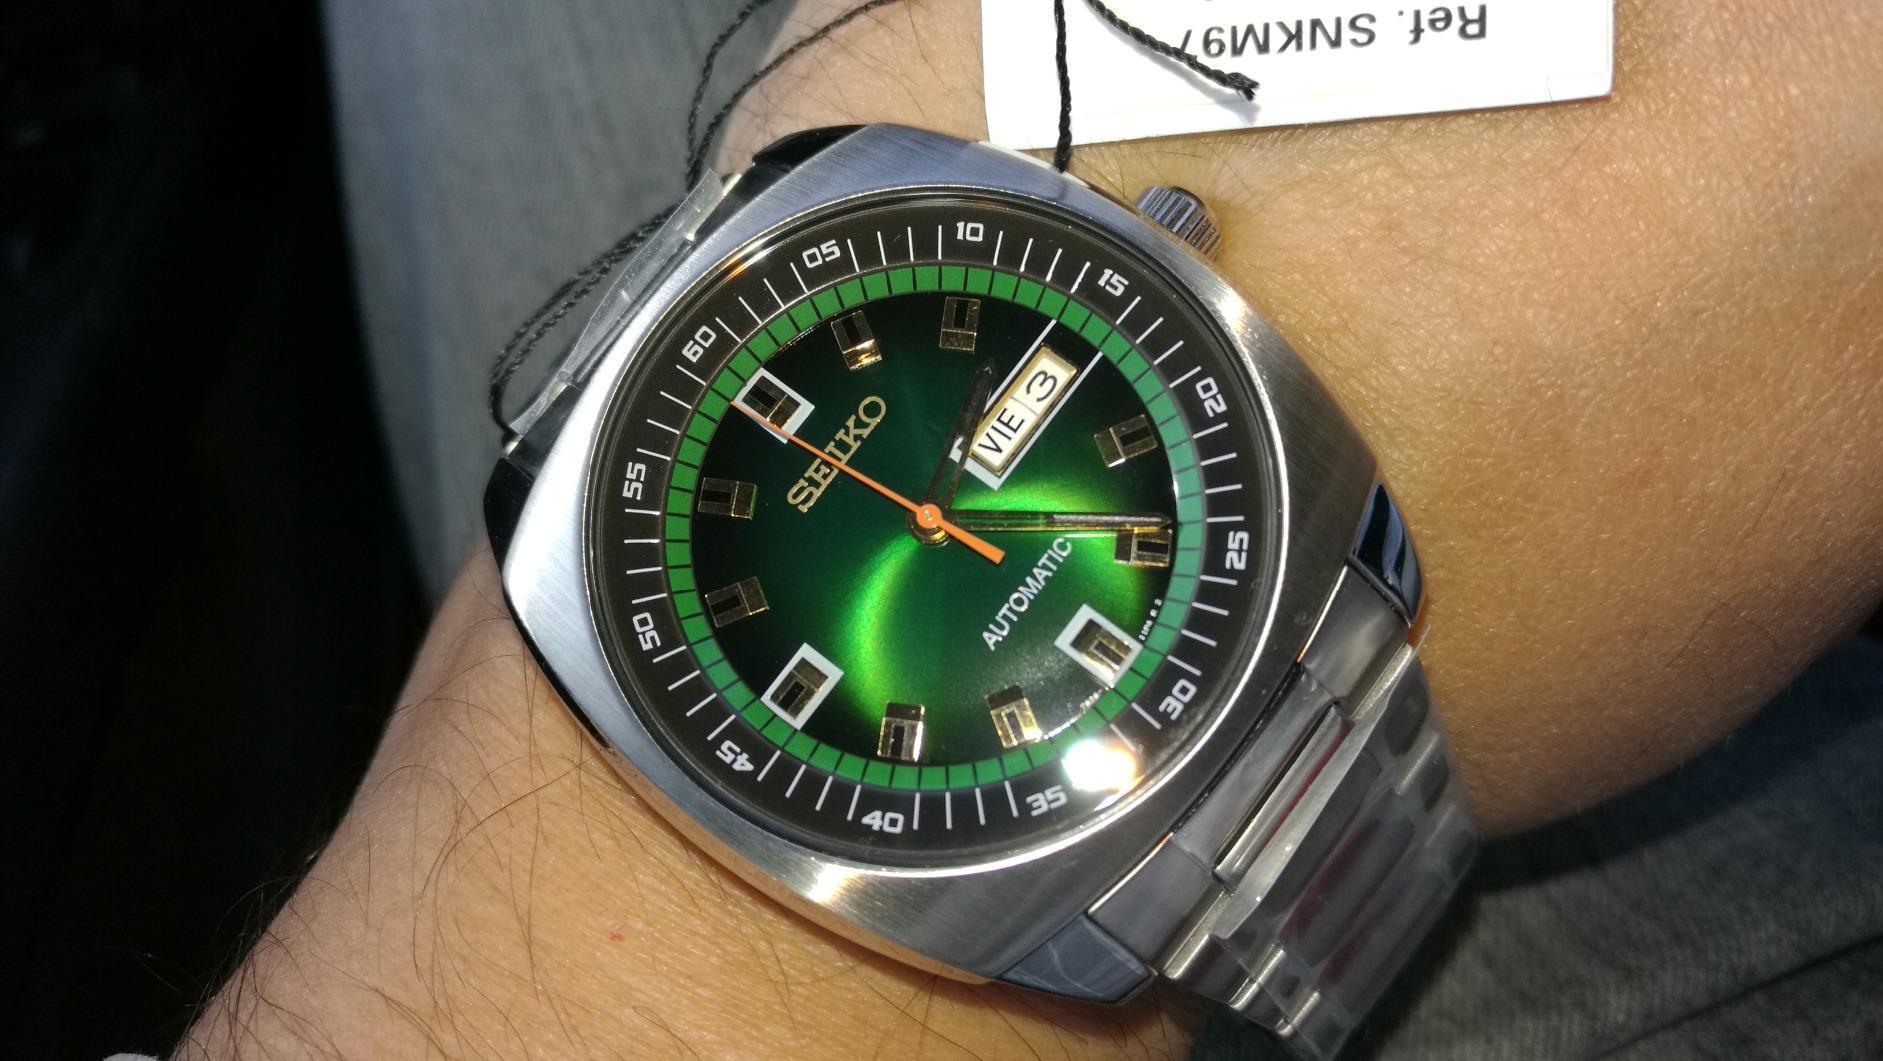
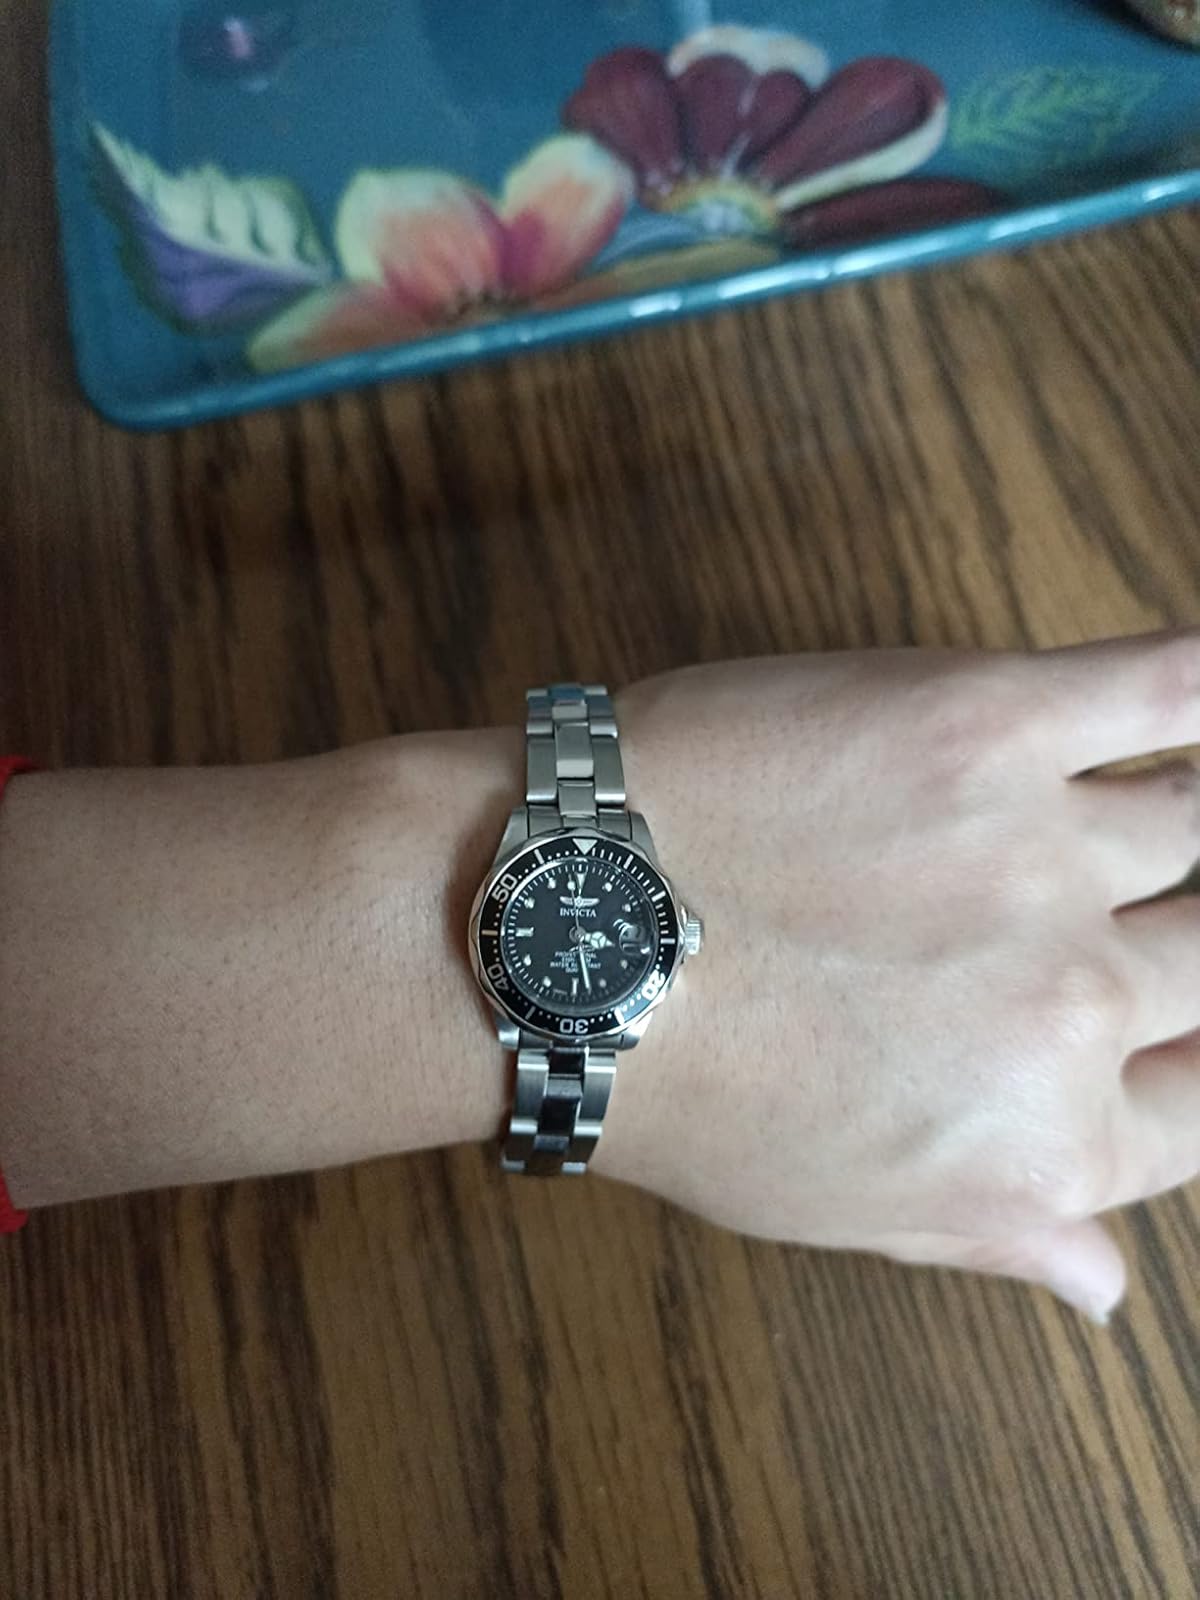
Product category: accessories_watch
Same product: no